The Talisman (King and Straub novel)

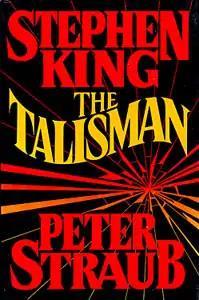
First edition cover

The Talisman is a 1984 fantasy novel by American writers Stephen King and Peter Straub. The plot is not related to that of Walter Scott's 1825 novel of the same name, although there is one oblique reference to "a Sir Walter Scott novel." "The Talisman" was nominated for the Locus and World Fantasy Awards in 1985. King and Straub followed up with a sequel, "Black House" (2001), that picks up with a now-adult Jack as a retired Los Angeles homicide detective trying to solve a series of murders in the small town of French Landing, Wisconsin. A third novel was confirmed to be in the works in January 2025.